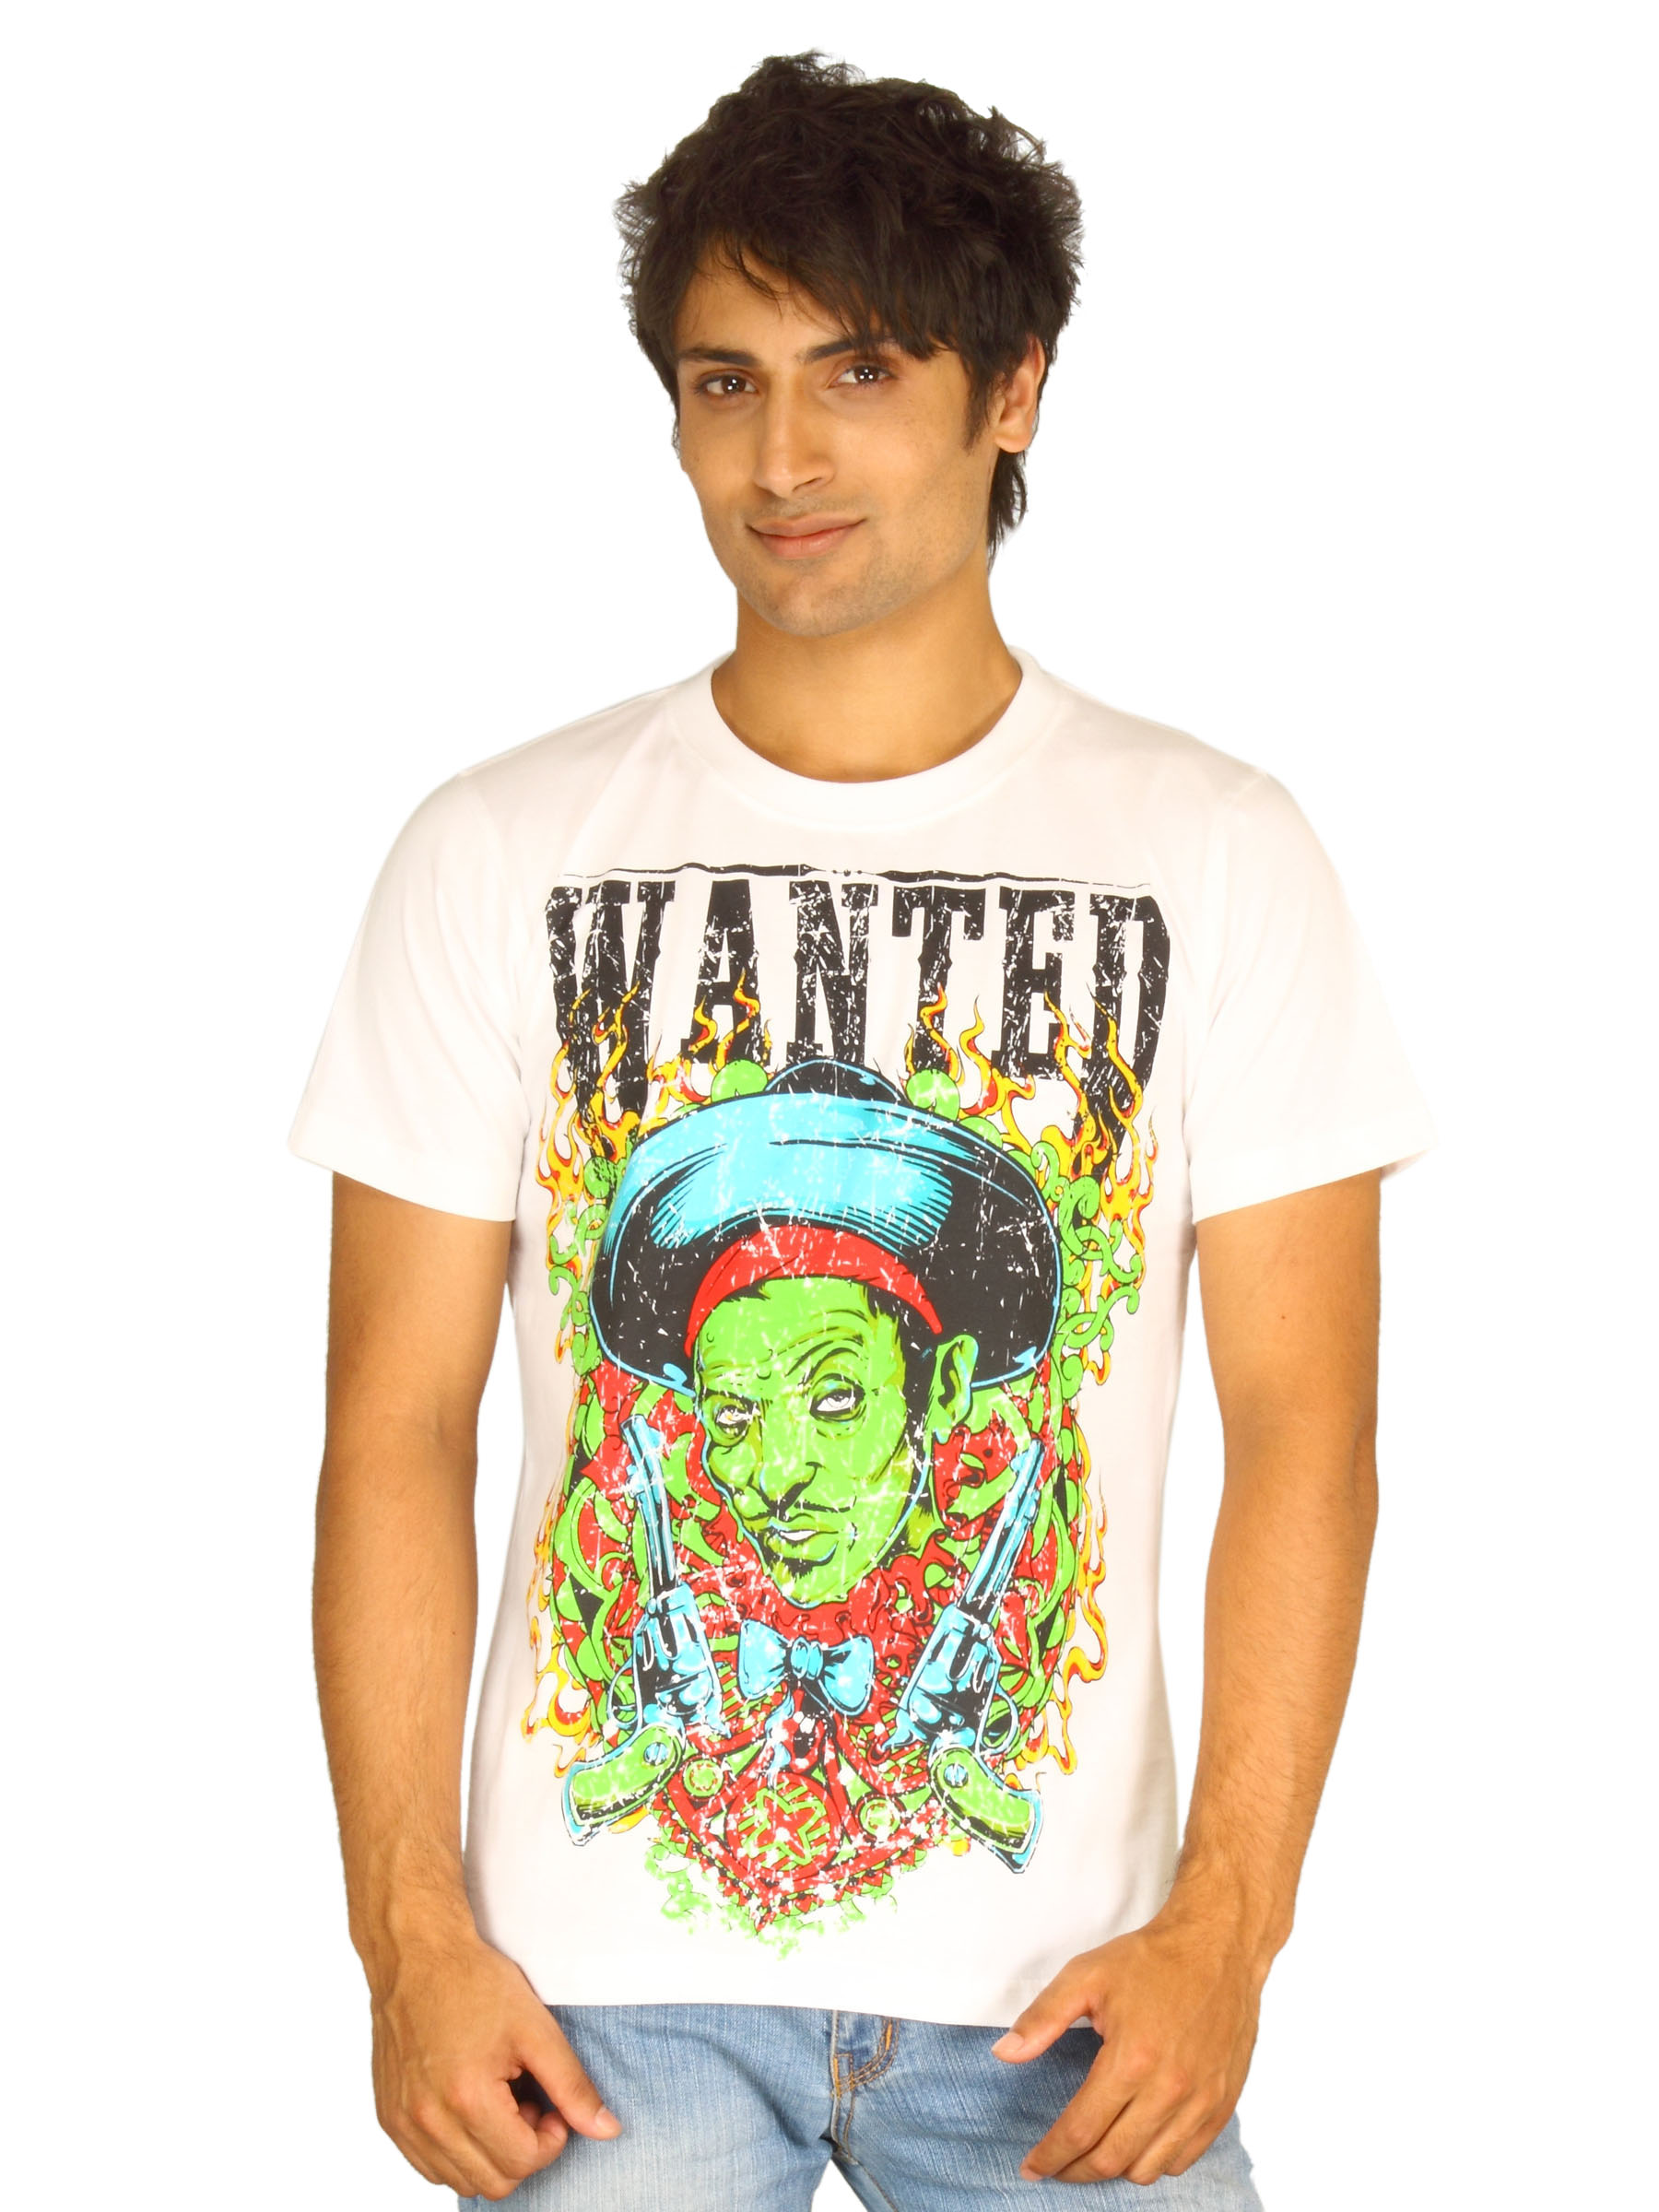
Guerrilla Men's Wanted White T-shirt
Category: Apparel / Topwear / Tshirts
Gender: Men
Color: White
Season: Summer 2011
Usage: Casual